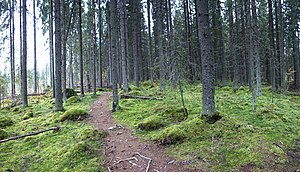
Skovsti
En skovsti
En skovsti er en sti i skoven, der snor sig gennem terrænet. Stien kan enten være menneskeskabt ved gentaget gang af samme rute, men den kan også være anlagt med henblik på at gangeren skal føres af en bestemt rute.